Wilhelmstrassenfest

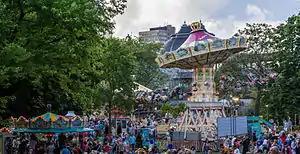
Wilhelmstraßenfest in 2013

The Wilhelmstraßenfest is an annual street festival in Wiesbaden, Germany, which began in 1977 in celebration for the reopening of the Hessian state theatre. With roughly 250,000 visitors attending on the two festival days, it is the largest street festival in Germany. It takes place annually during the second weekend of June, on Friday and Saturday, on the namesake Wilhelmstraße and in the adjacent parks of Bowling Green and Warmer Damm. Its official name is "Theatrium." The name "Theatrium" is derived from then from "theater" and "Atrium" (Latin for "open air"). The festival offers the largest outdoor event in the city, a variety of culinary specialties, and many music show performances, up to seven large and small stages, rides, a craft market with 130 exhibitors, and a grand finale: a fireworks show.